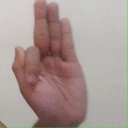
अक्षर: फ